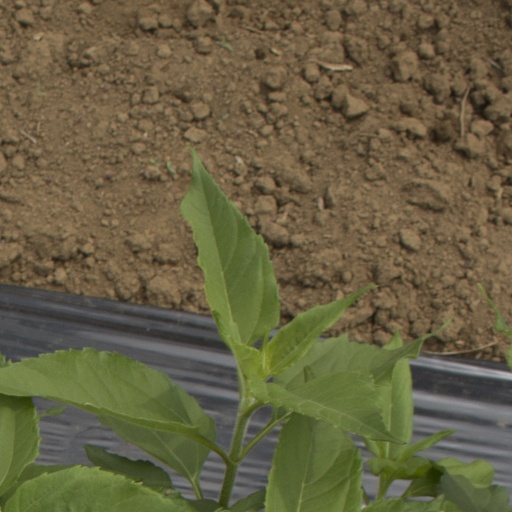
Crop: Jerusalem artichoke